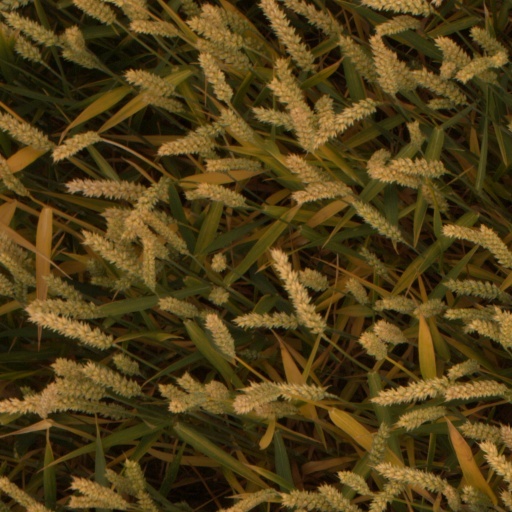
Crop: wheat